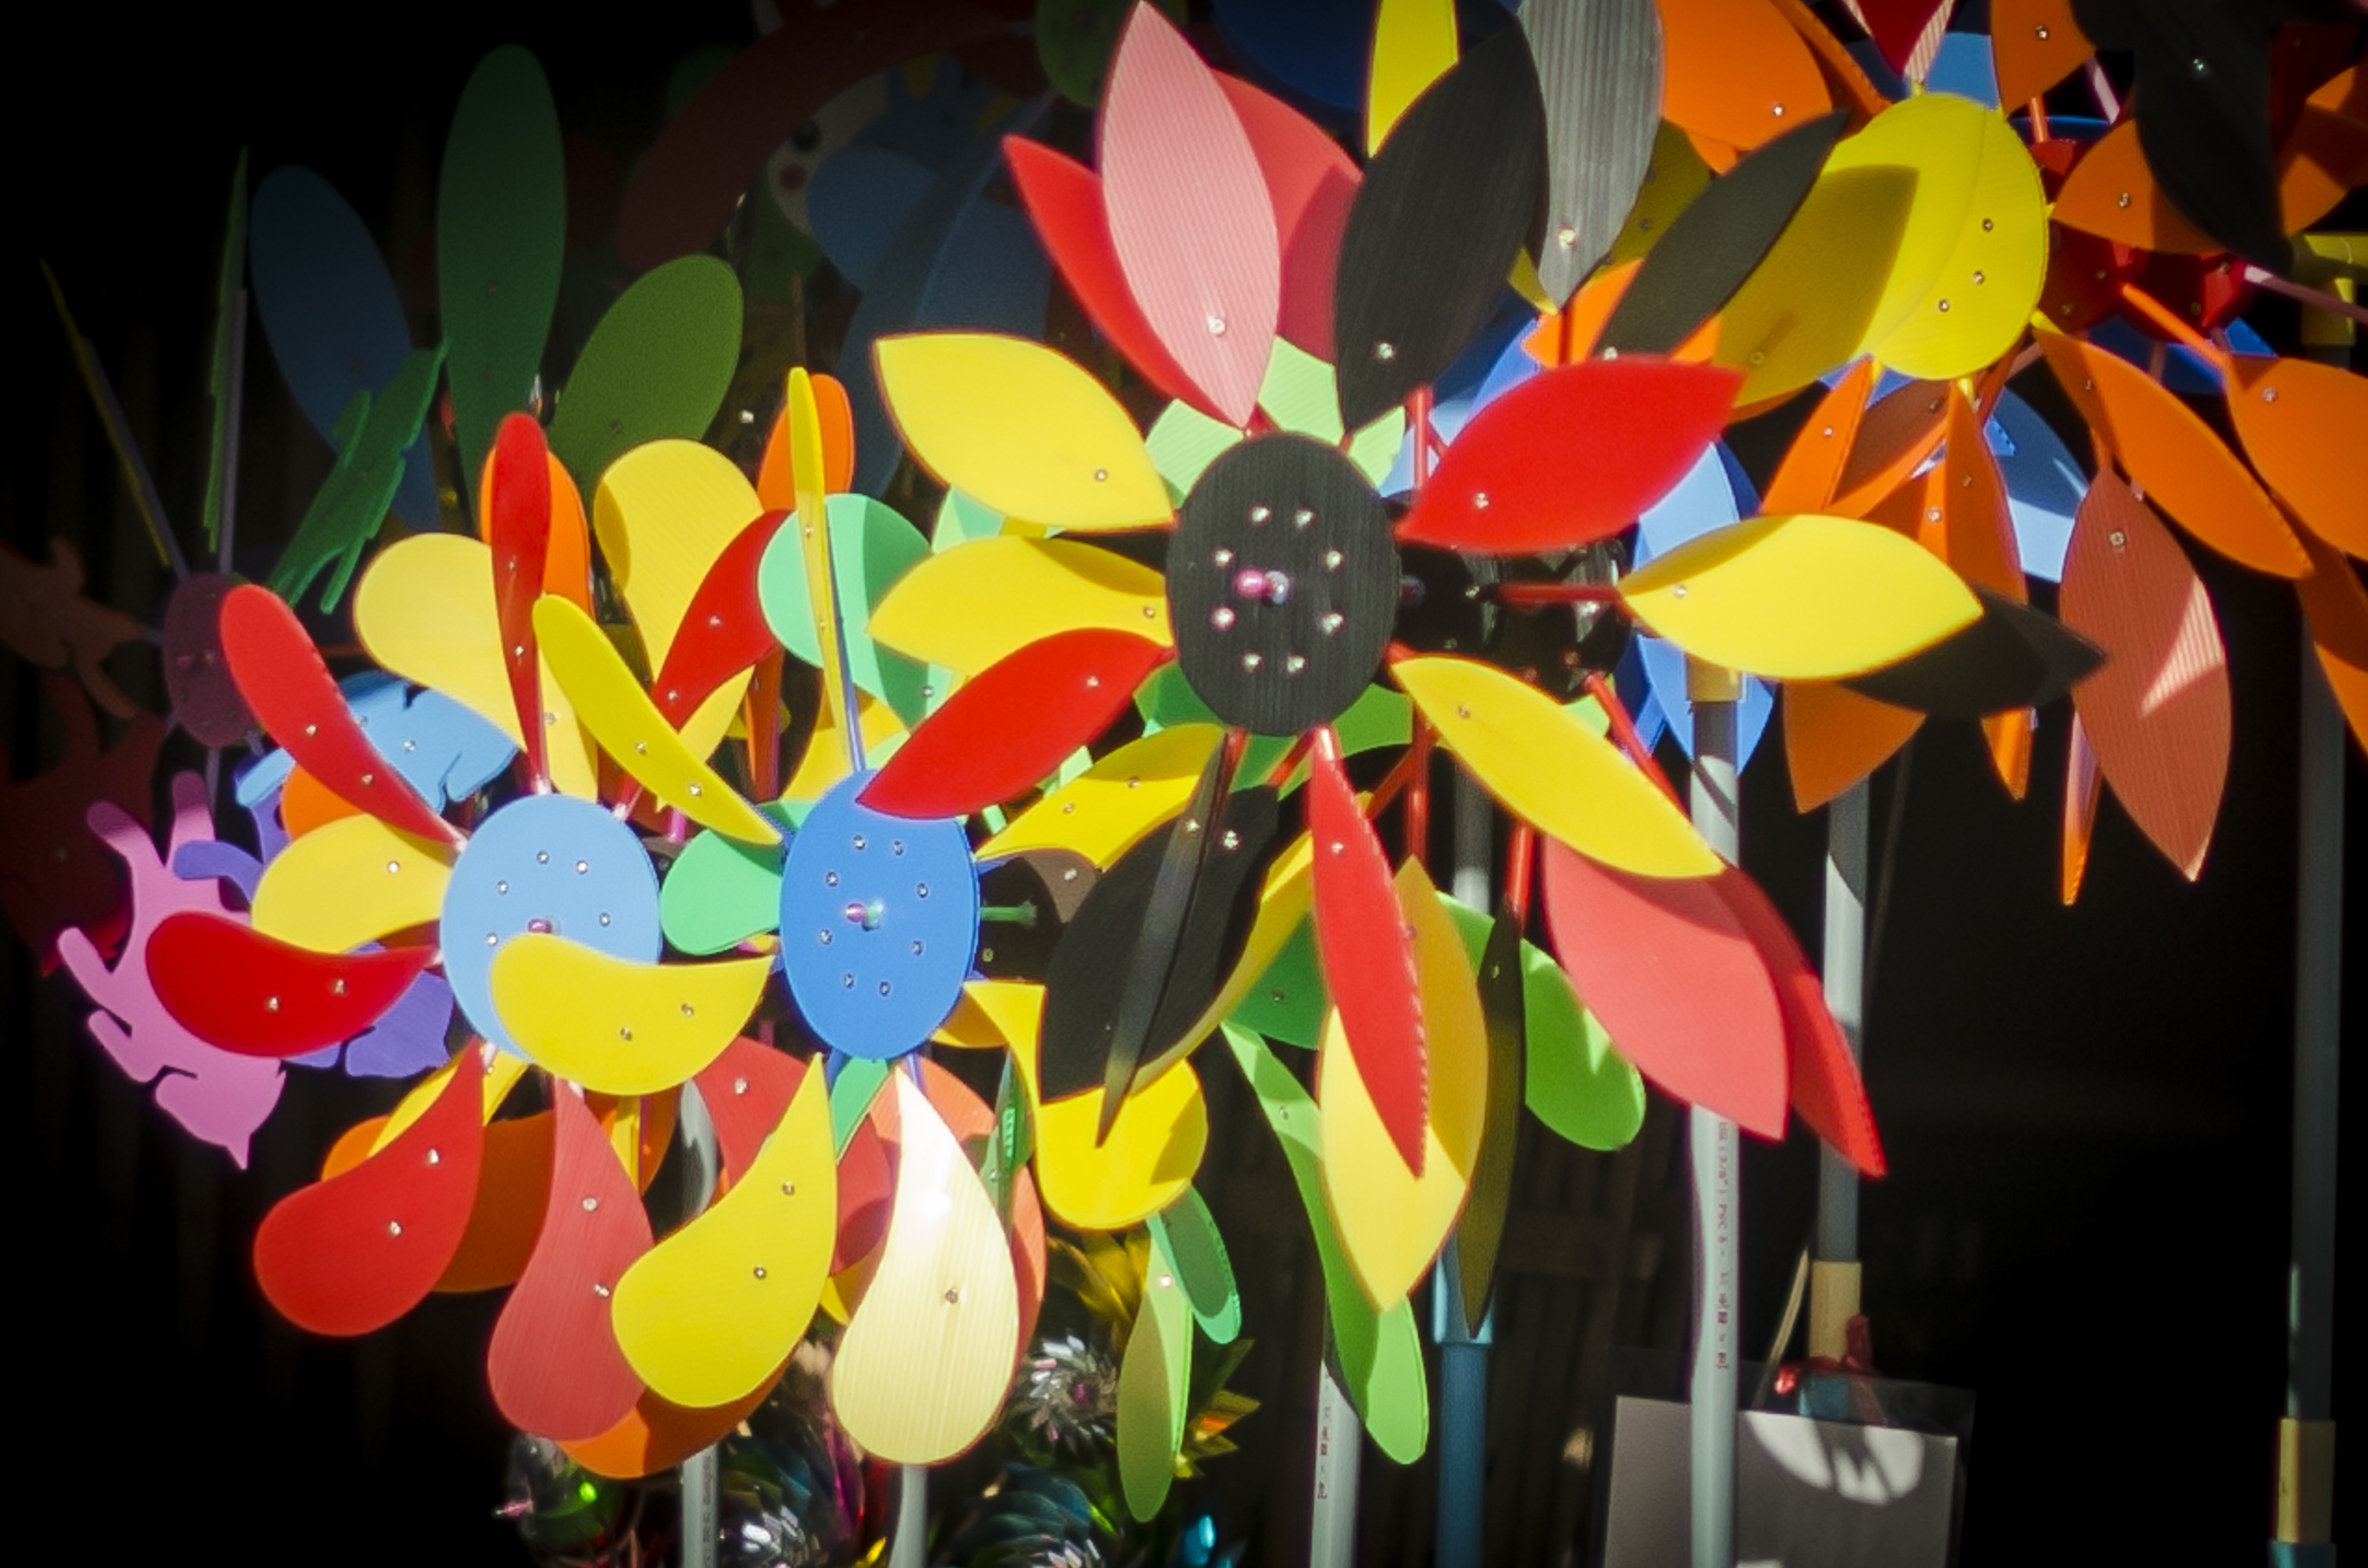
flower, balloon, wind, color, colorful, garden, toy, fan, kids, art, design